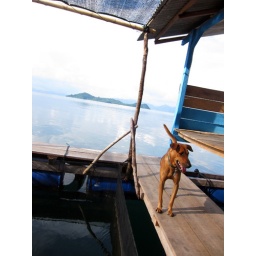
A dog living in a fish farm, an offshore construction in Lampung, Sumatra island. Indonesia